South Para Reservoir

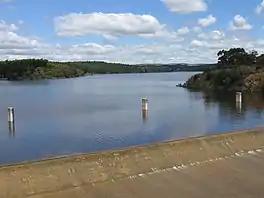
South Para Reservoir.

South Para Reservoir is the second largest reservoir in South Australia, behind Mount Bold Reservoir, and the principal reservoir of the South Para River system. The reservoir's large capacity of around 45,330 megalitres and its location in the catchment area mean that it only ever fills completely once in every five years.